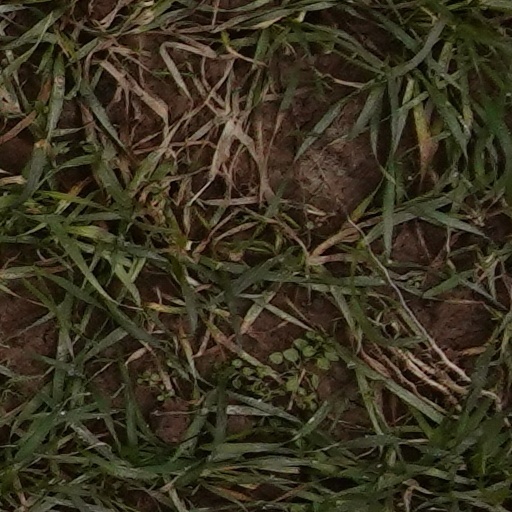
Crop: wheat